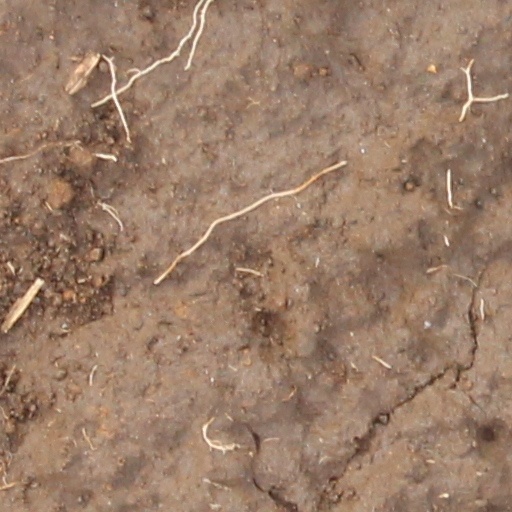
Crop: wheat